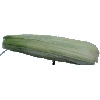
Label: corn_husk